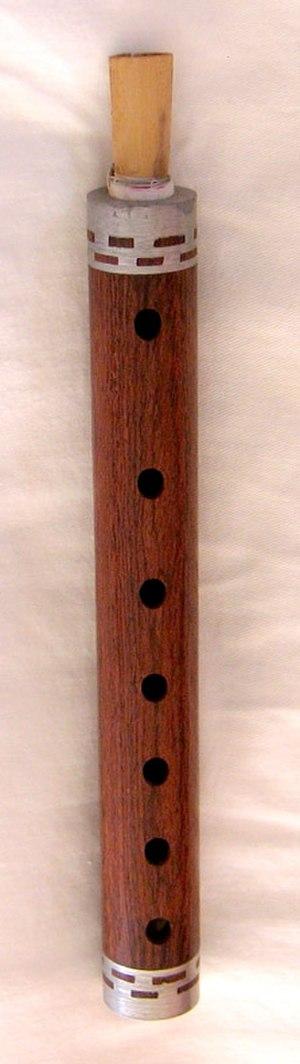
Le guan ou guanzi et bili est un hautbois en bambou chinois à anche double. Étant donné sa perce cylindrique, il a un son de clarinette, et se rapproche du balaban arménien ou du hichiriki japonais. Il existe également le houguan ou luguan en cantonais.